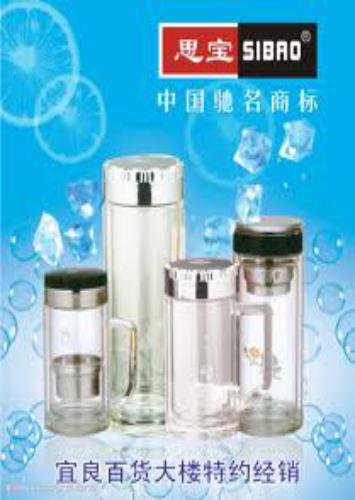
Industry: Necessities